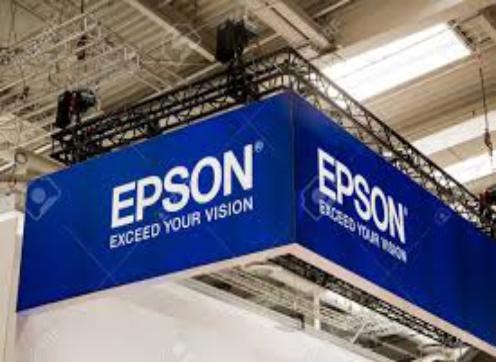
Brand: EPSON
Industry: Electronic